St. Louis, Besancon, Historic District

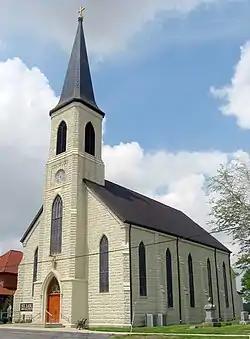
Front and eastern side of the church

St. Louis, Besancon, Historic District is a historic Roman Catholic church complex and national historic district located near New Haven in Jefferson Township, Allen County, Indiana. The district encompasses five contributing buildings and one contributing site consisting of the Saint Louis Besancon Roman Catholic Church and its cemetery and rectory. The Gothic Revival style church was built in 1870-71 of brick, fired in a nearby kiln, then covered with cement to give an appearance of stone. It features a steep gable roof and five part projecting square steeple. The rectory was built in 1893, and is a -story, Queen Anne style brick dwelling. The other contributing resources are the St. Louis Academy (1915), St. Louis Convent House (1915), garage (1940), and Old St. Louis Cemetery. The church was refurbished and painted in 1998.